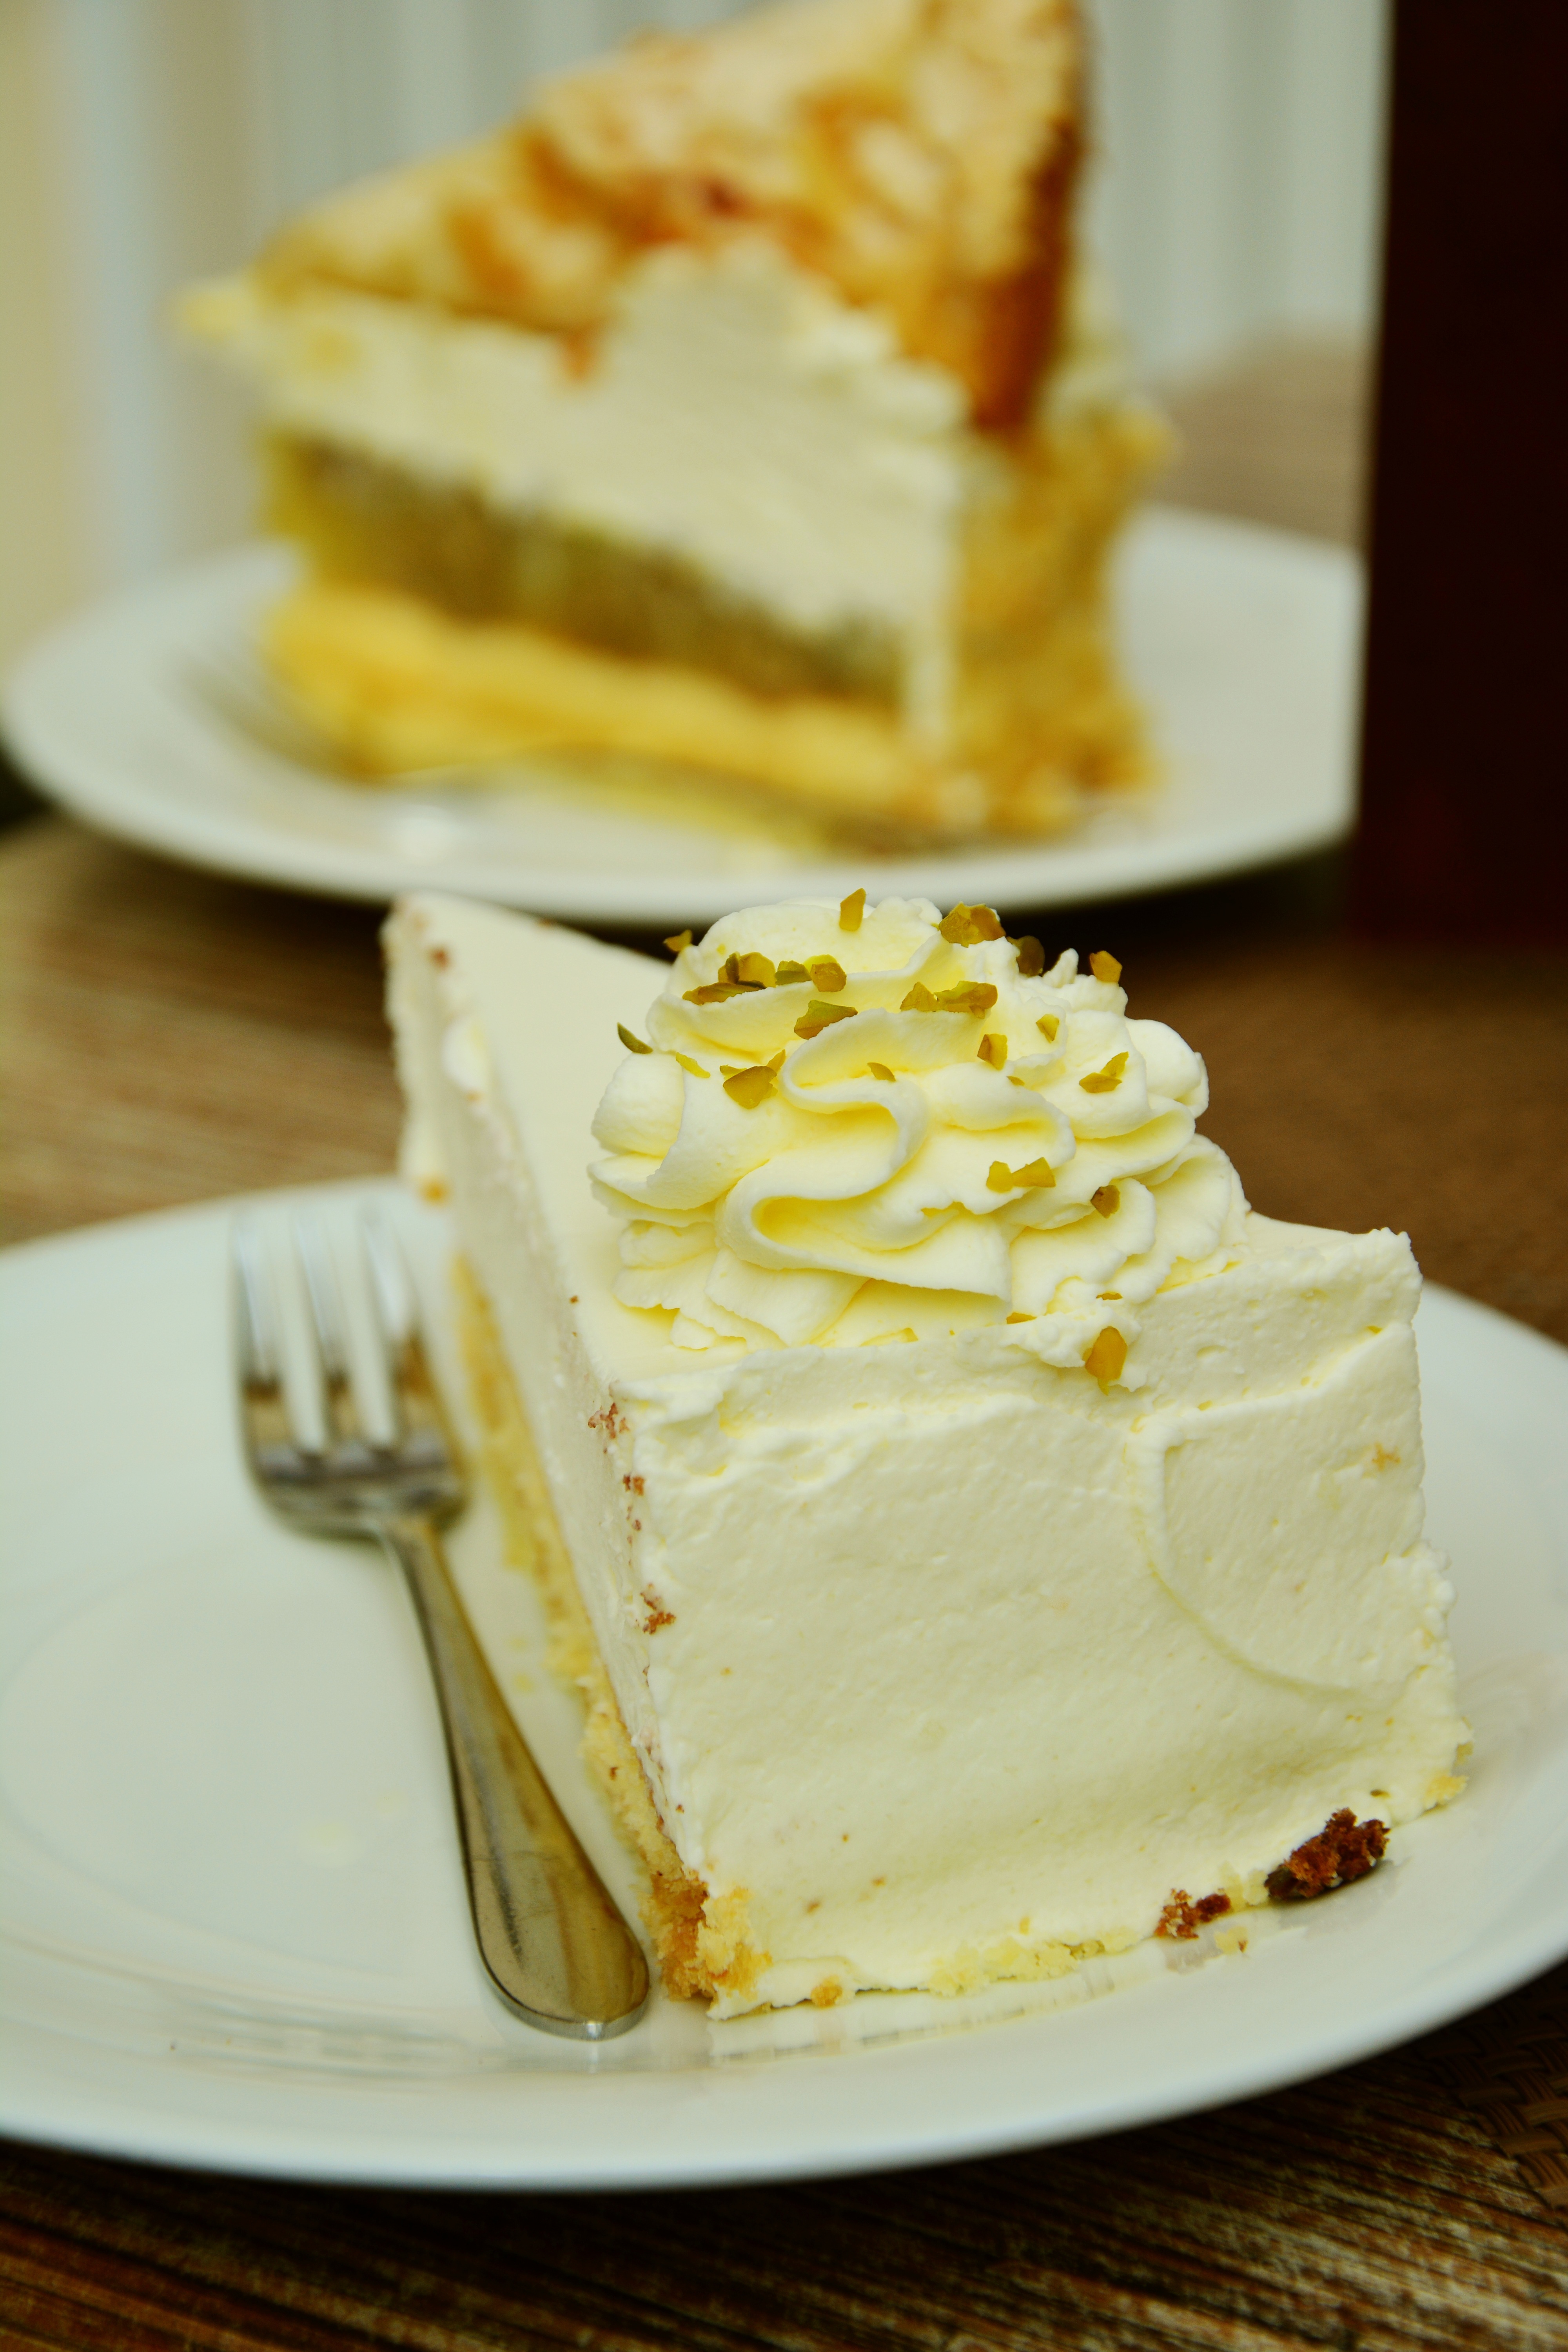
dish, food, produce, dessert, cream, cake, dairy product, pie, birthday cake, calories, sweet dish, bake, pastries, whipped cream, icing, benefit from, cheesecake, baked goods, flavor, pastry shop, torte, calorie bomb, tea party, key lime pie, buttercream, cream cake, cream pie, lemon meringue pie, semifreddo